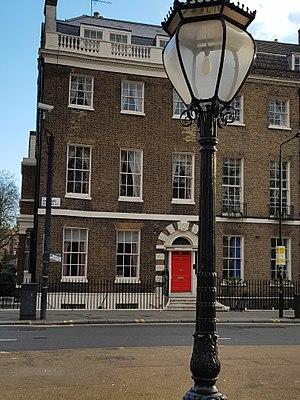
10 Bedford Square, Londres.
Bedford Square est un square situé dans le district de Bloomsbury dans le borough de Camden à Londres, à deux pas du British Museum. Emblématique du style architectural georgien, Il fait partie des squares historiques les mieux conservés du XVIIIᵉ siècle.